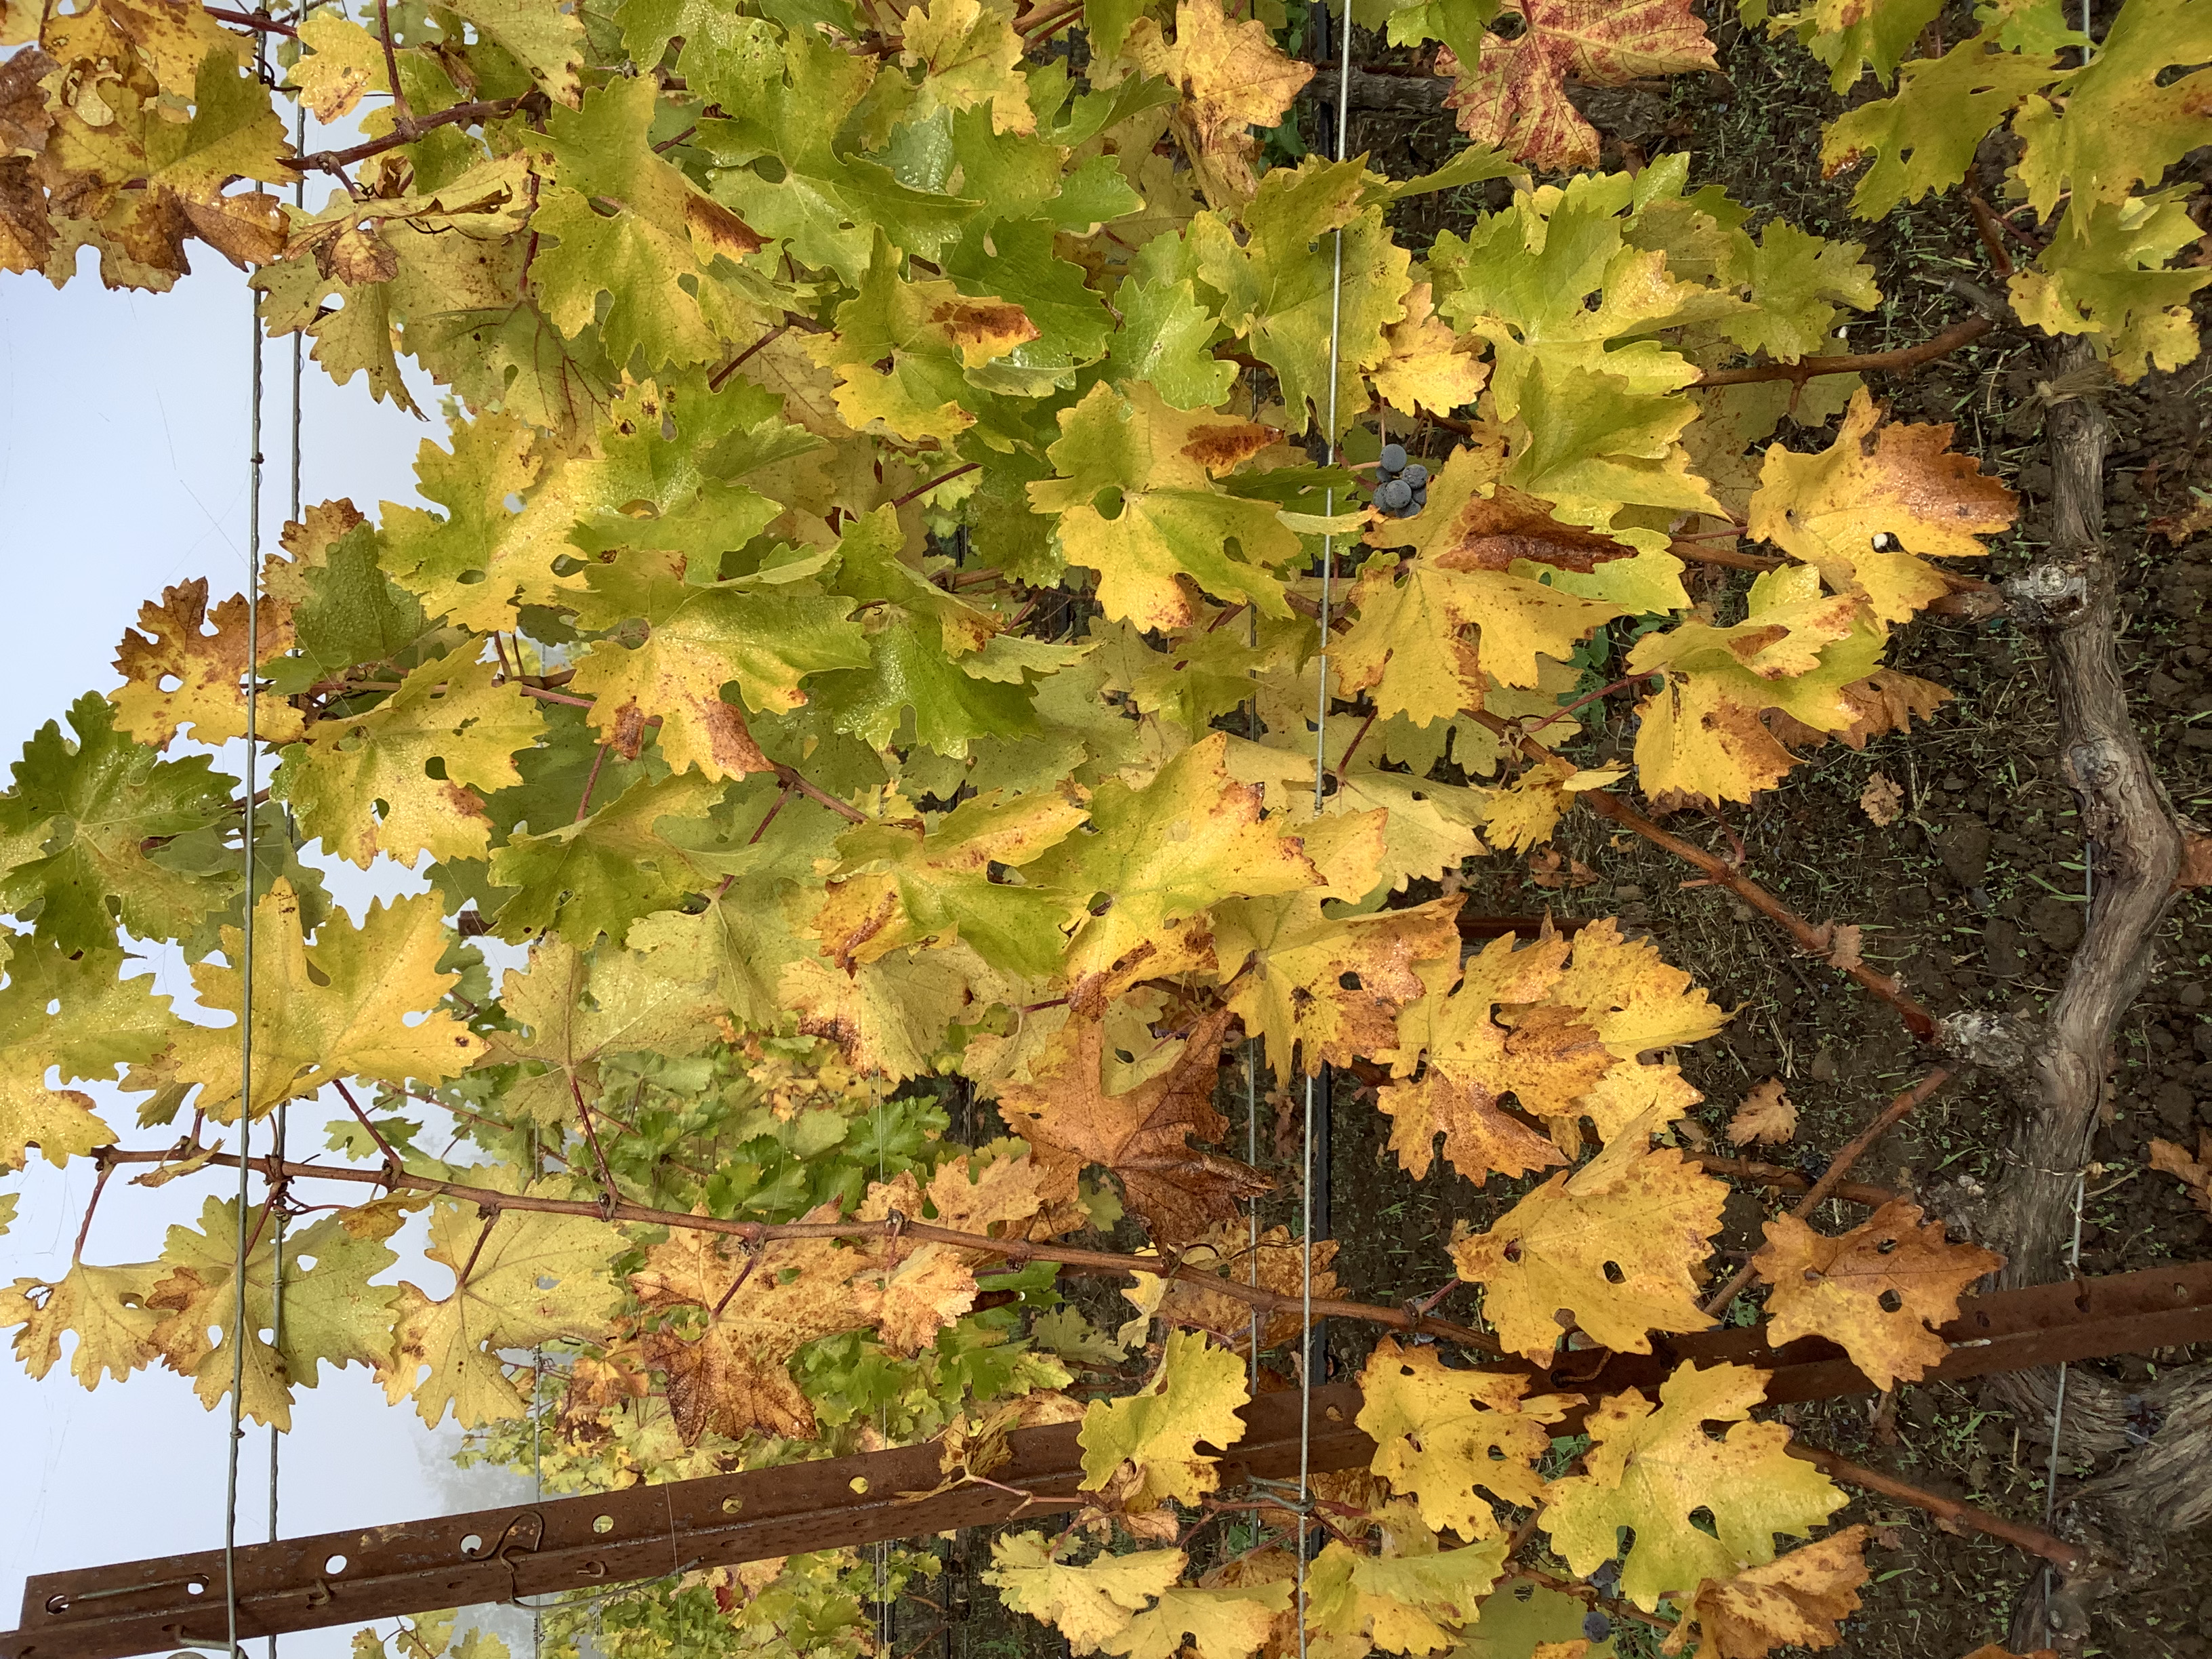
Label: No Virus